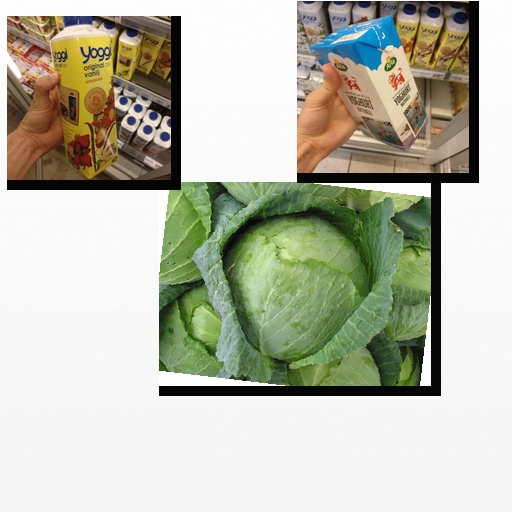
Food items: yoghurt, cabbage, strawberry_yogurt